Wormleighton

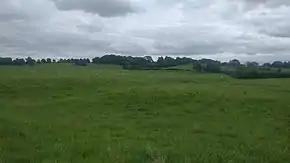
Humps and depressions are all that remains of the original Wormleighton Village

The original village was on the banks of the Cherwell and can still be seen as a series of humps and hollows on the east bank of the Oxford Canal.